A Man Called Adam (film)

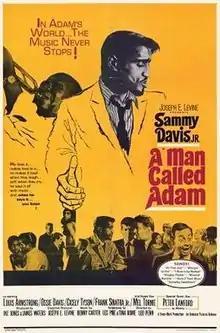
Film poster

A Man Called Adam is a 1966 American drama musical film directed by Leo Penn and starring Sammy Davis Jr. It tells the story of a self-destructive jazz musician, played by Davis, and his tumultuous relationships with the people in his life.